Fan clutch

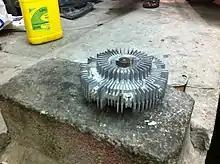
fan clutch for a 1994 lexus LS 400

Mechanical fans are most common in trucks and SUVs, and some RWD cars. This is easier to accomplish because the engine is mounted longitudinally, with the belt accessory components mounted facing the radiator. The fan is mounted on the crankshaft pulley or one of the accessory pulleys (e.g. the water pump pulley) and will spin in between the radiator and the engine, drawing air back through the radiator and blowing it over the engine. Even though the air has been heated by passing through the radiator, it is still much less hot than the engine surface, so the airflow over the engine helps with cooling.